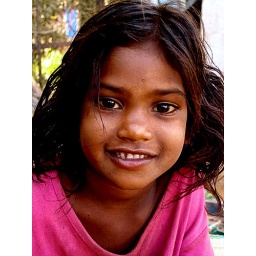
A road side girl by name Ammaye... Shot on the Bandh day(12th Feb 2007), Airport Road, Bangalore.